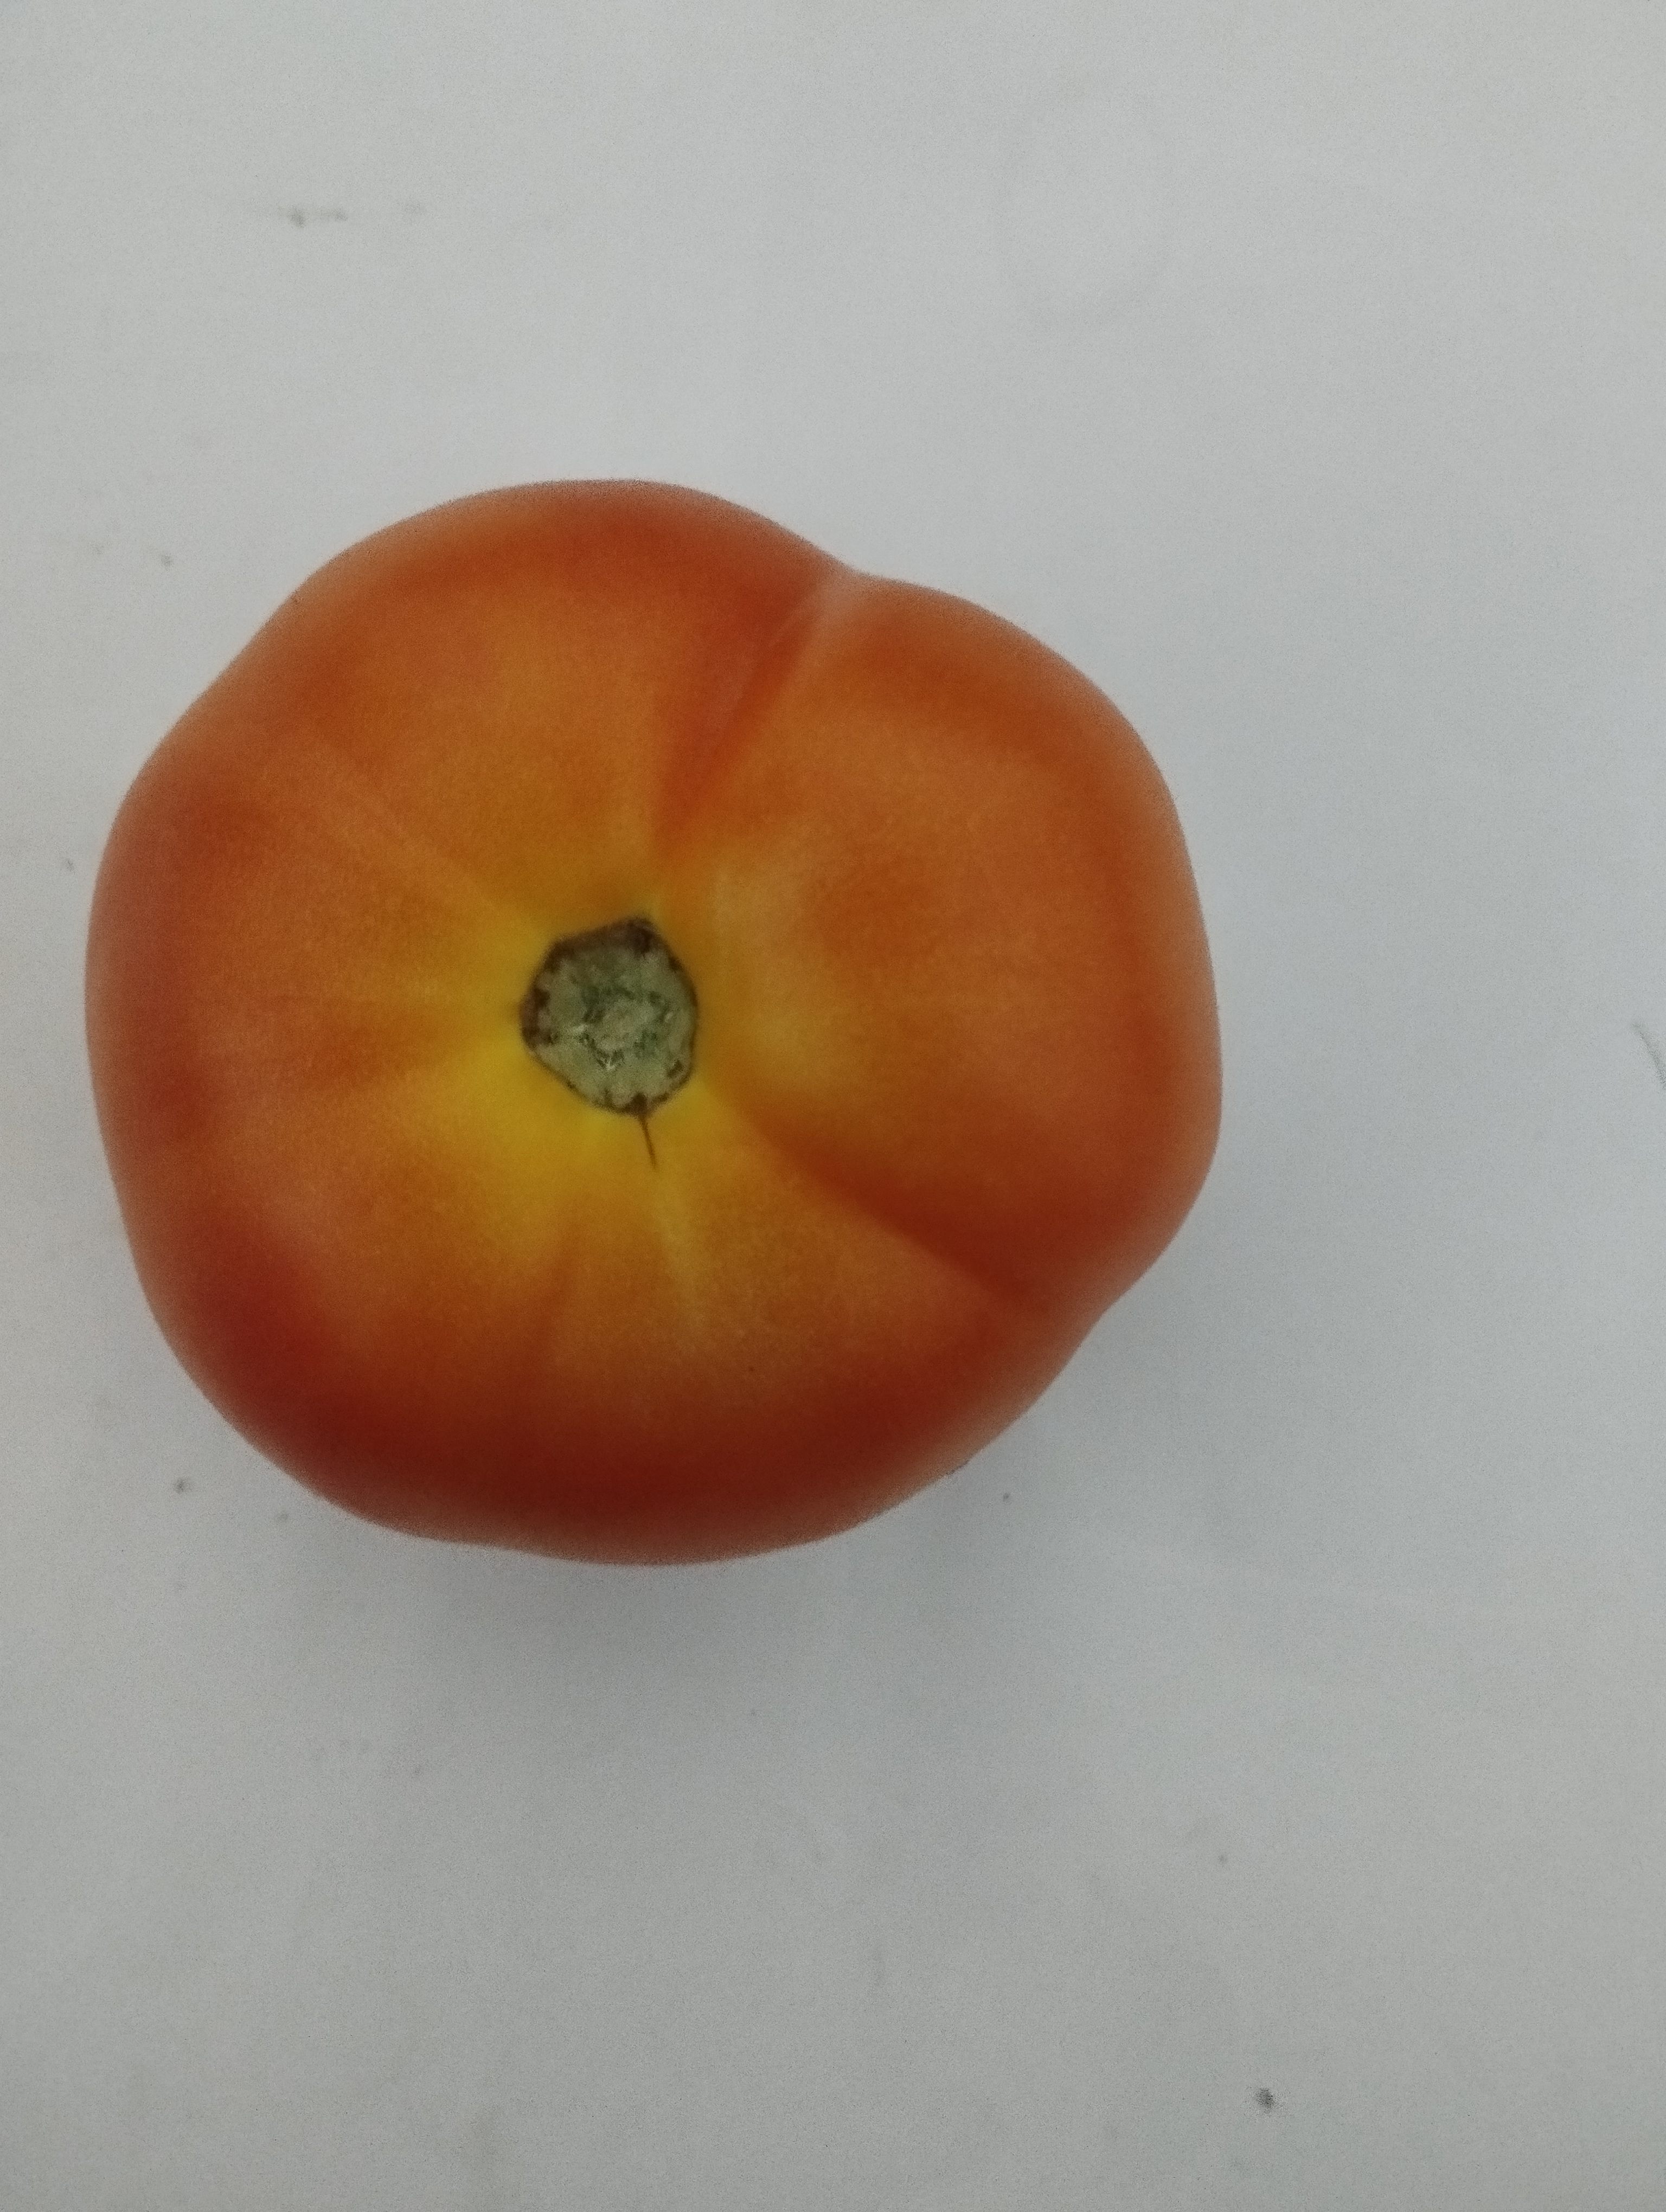
Label: Solanum Iycopersicum